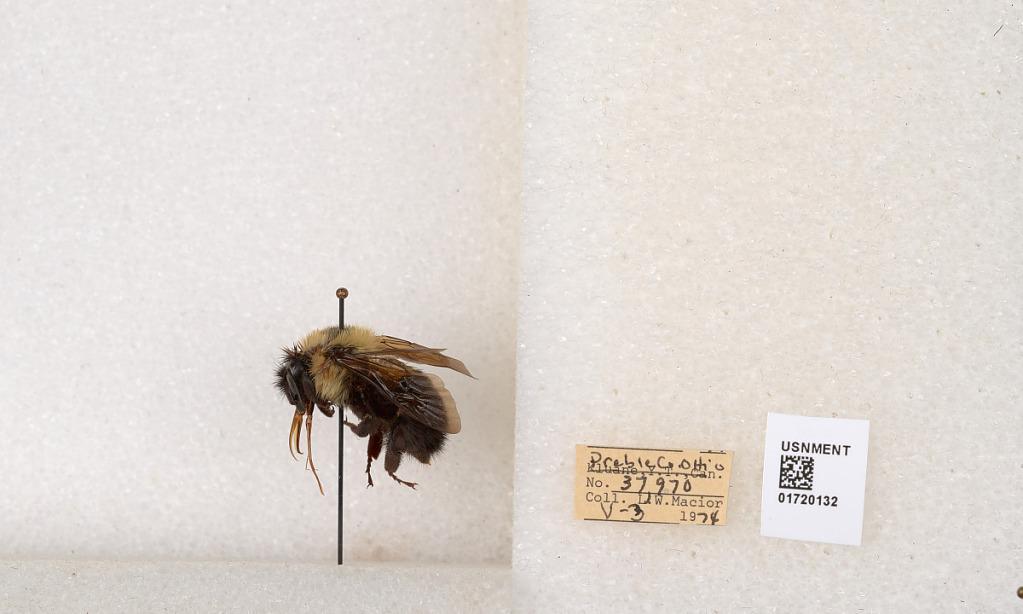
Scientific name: Bombus bimaculatus Cresson
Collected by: L. Macior
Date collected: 1974-5-3
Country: United States
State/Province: Ohio
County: Preble
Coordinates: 39.7416, -84.648